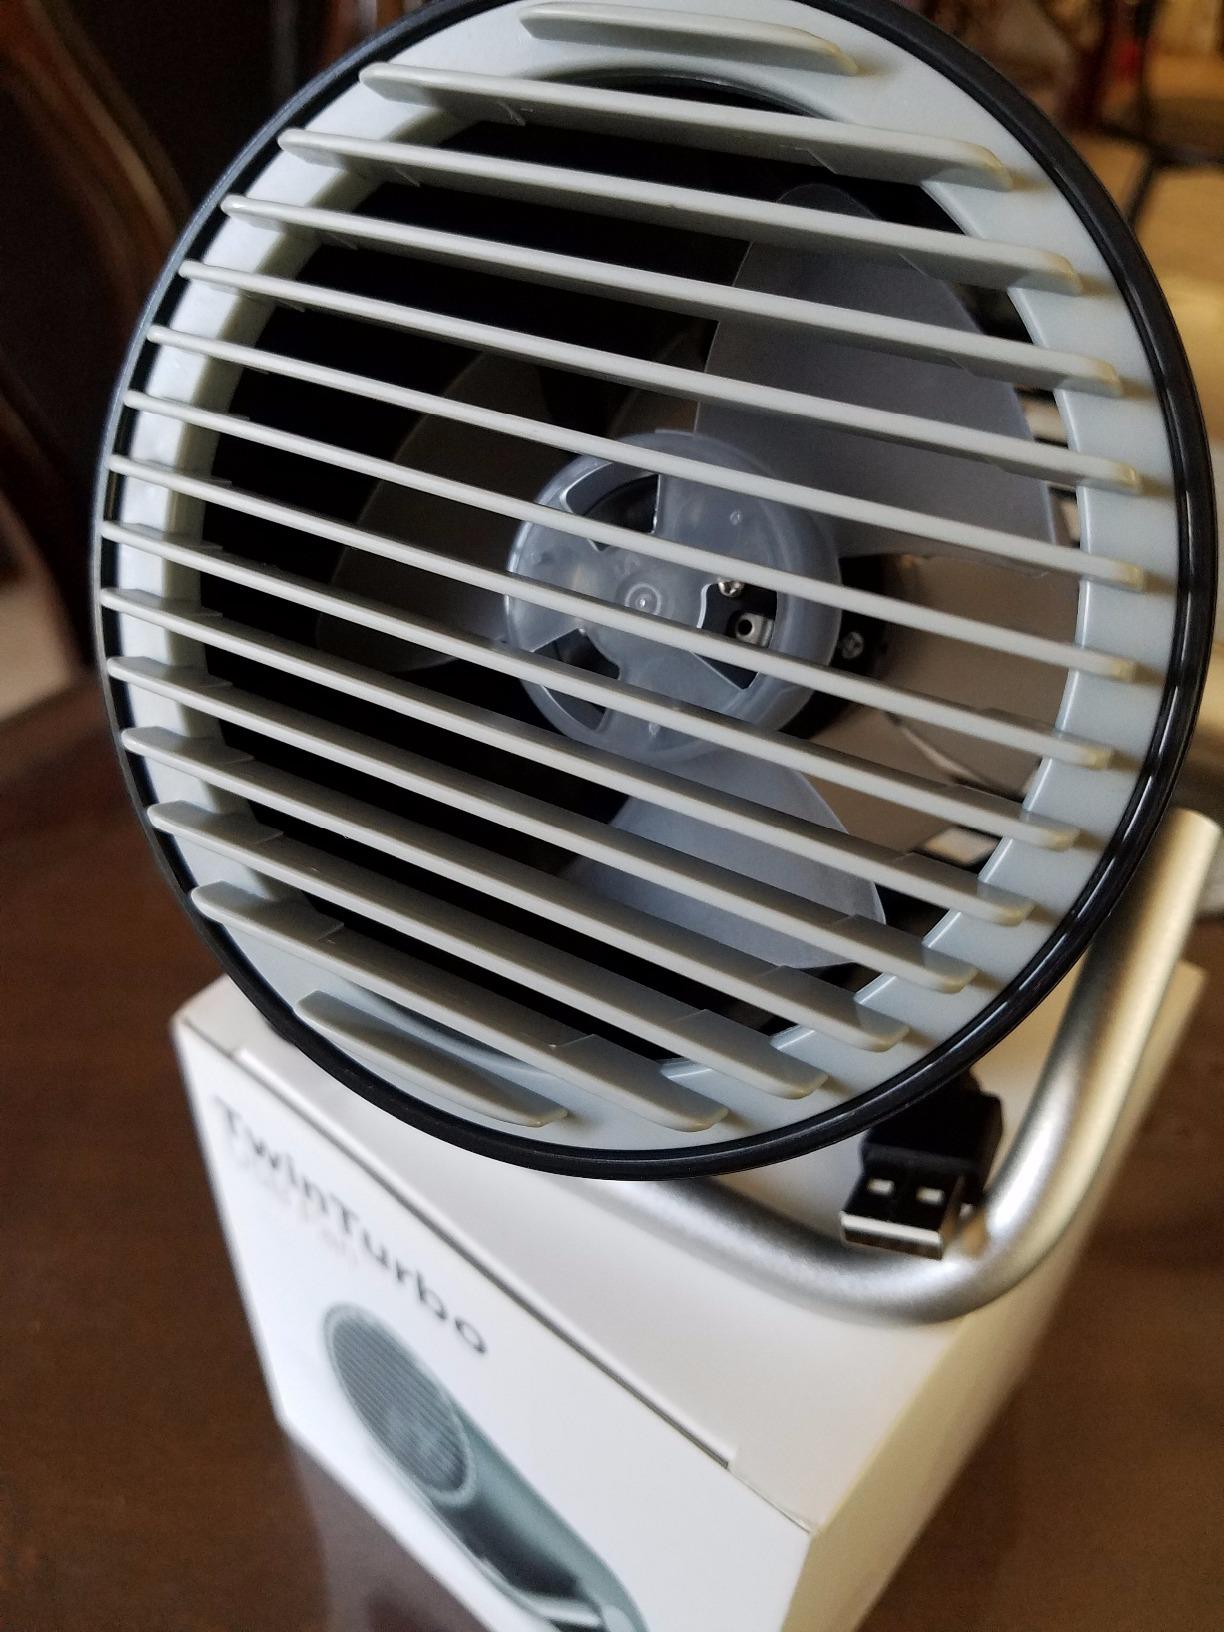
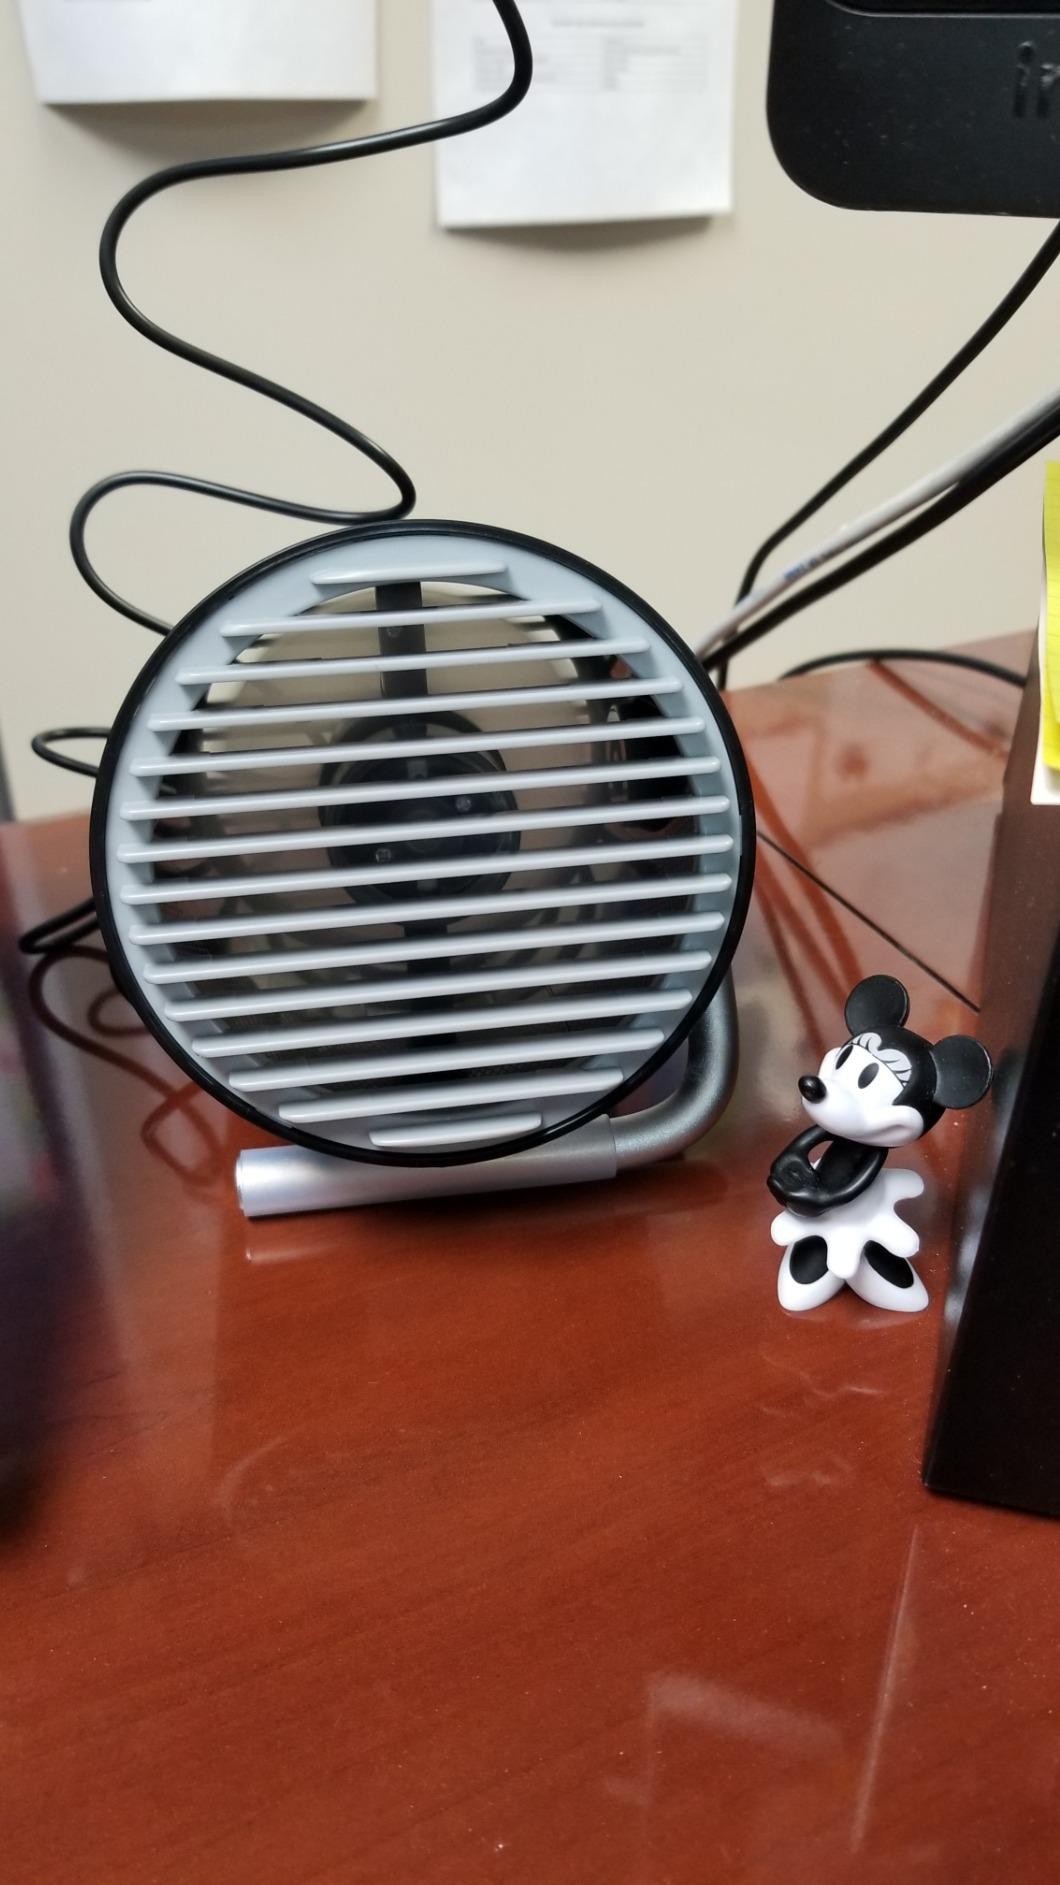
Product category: fan
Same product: yes